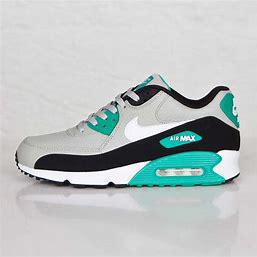
Brand: Nike
Model: Air Max 90 Essential